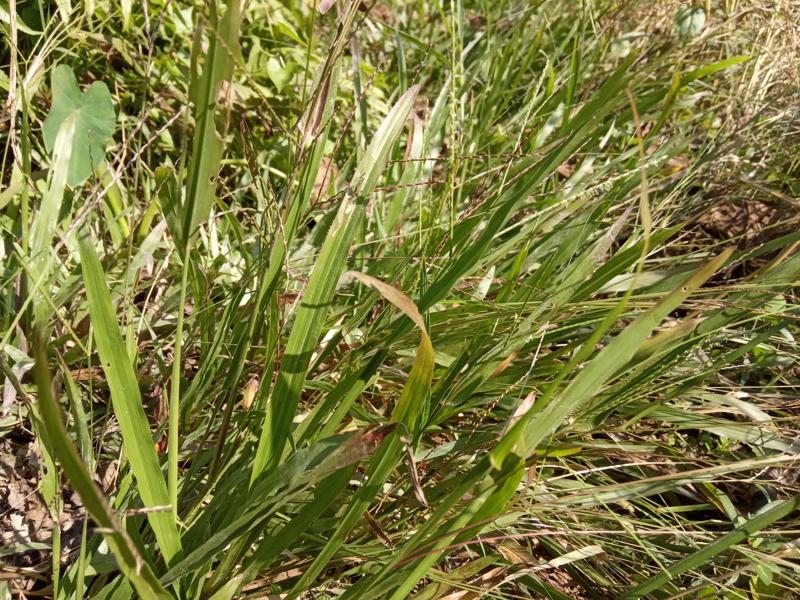
Weed species: Paspalum scrobiculatum